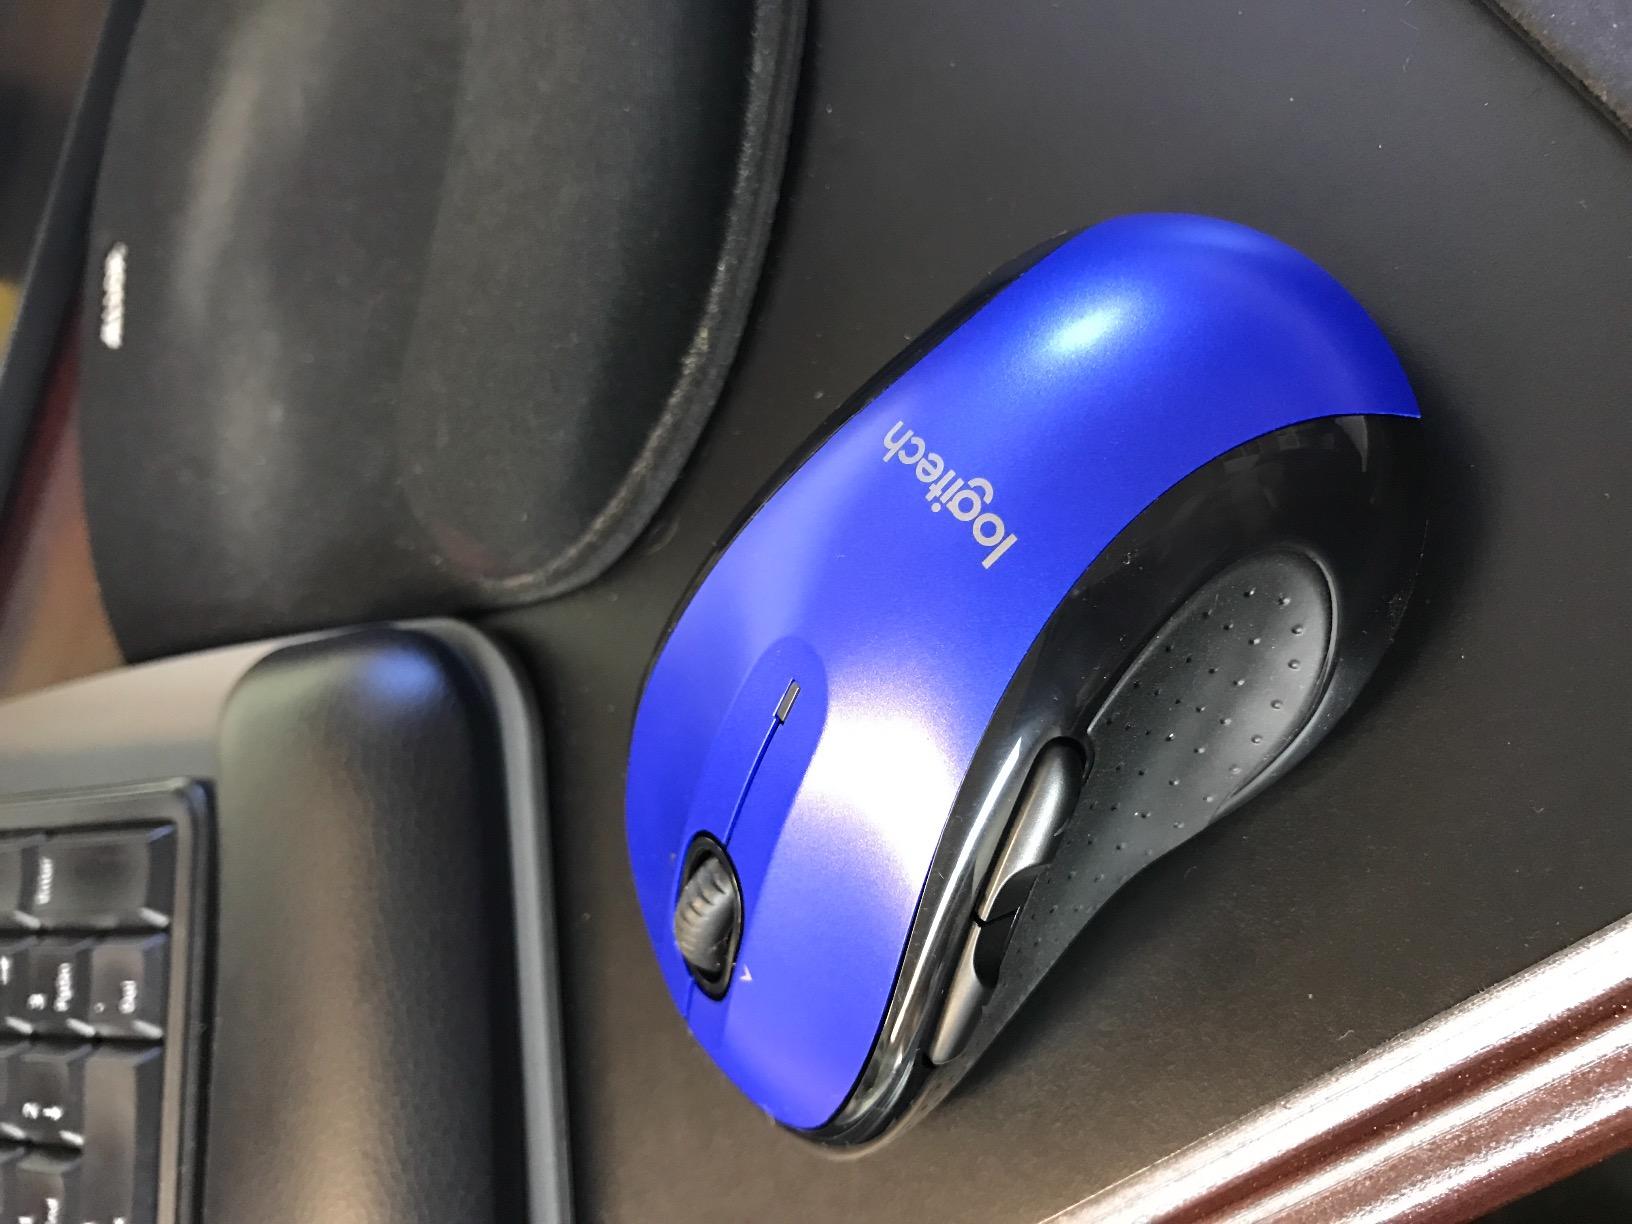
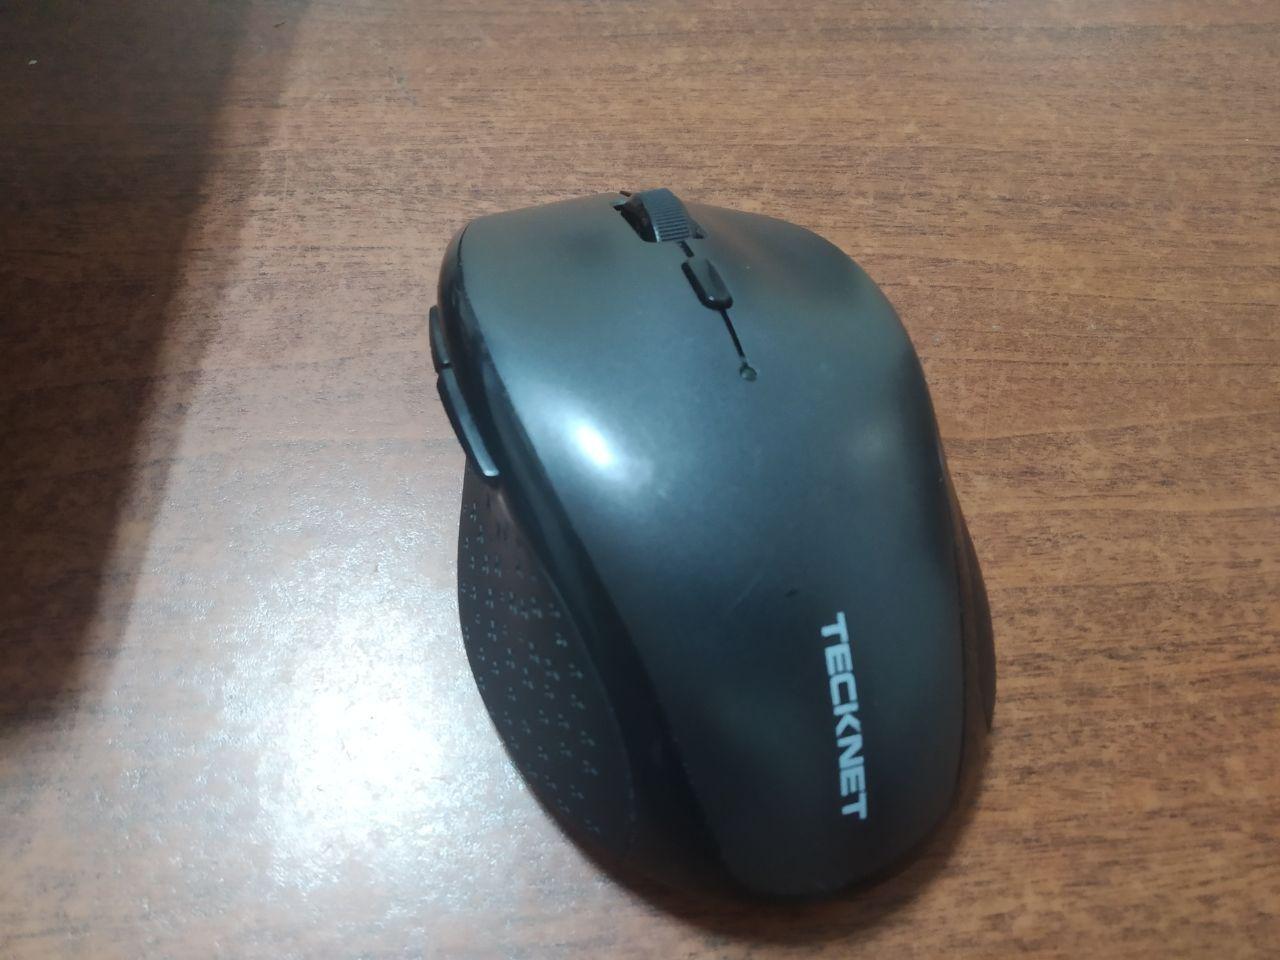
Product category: mouse
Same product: no